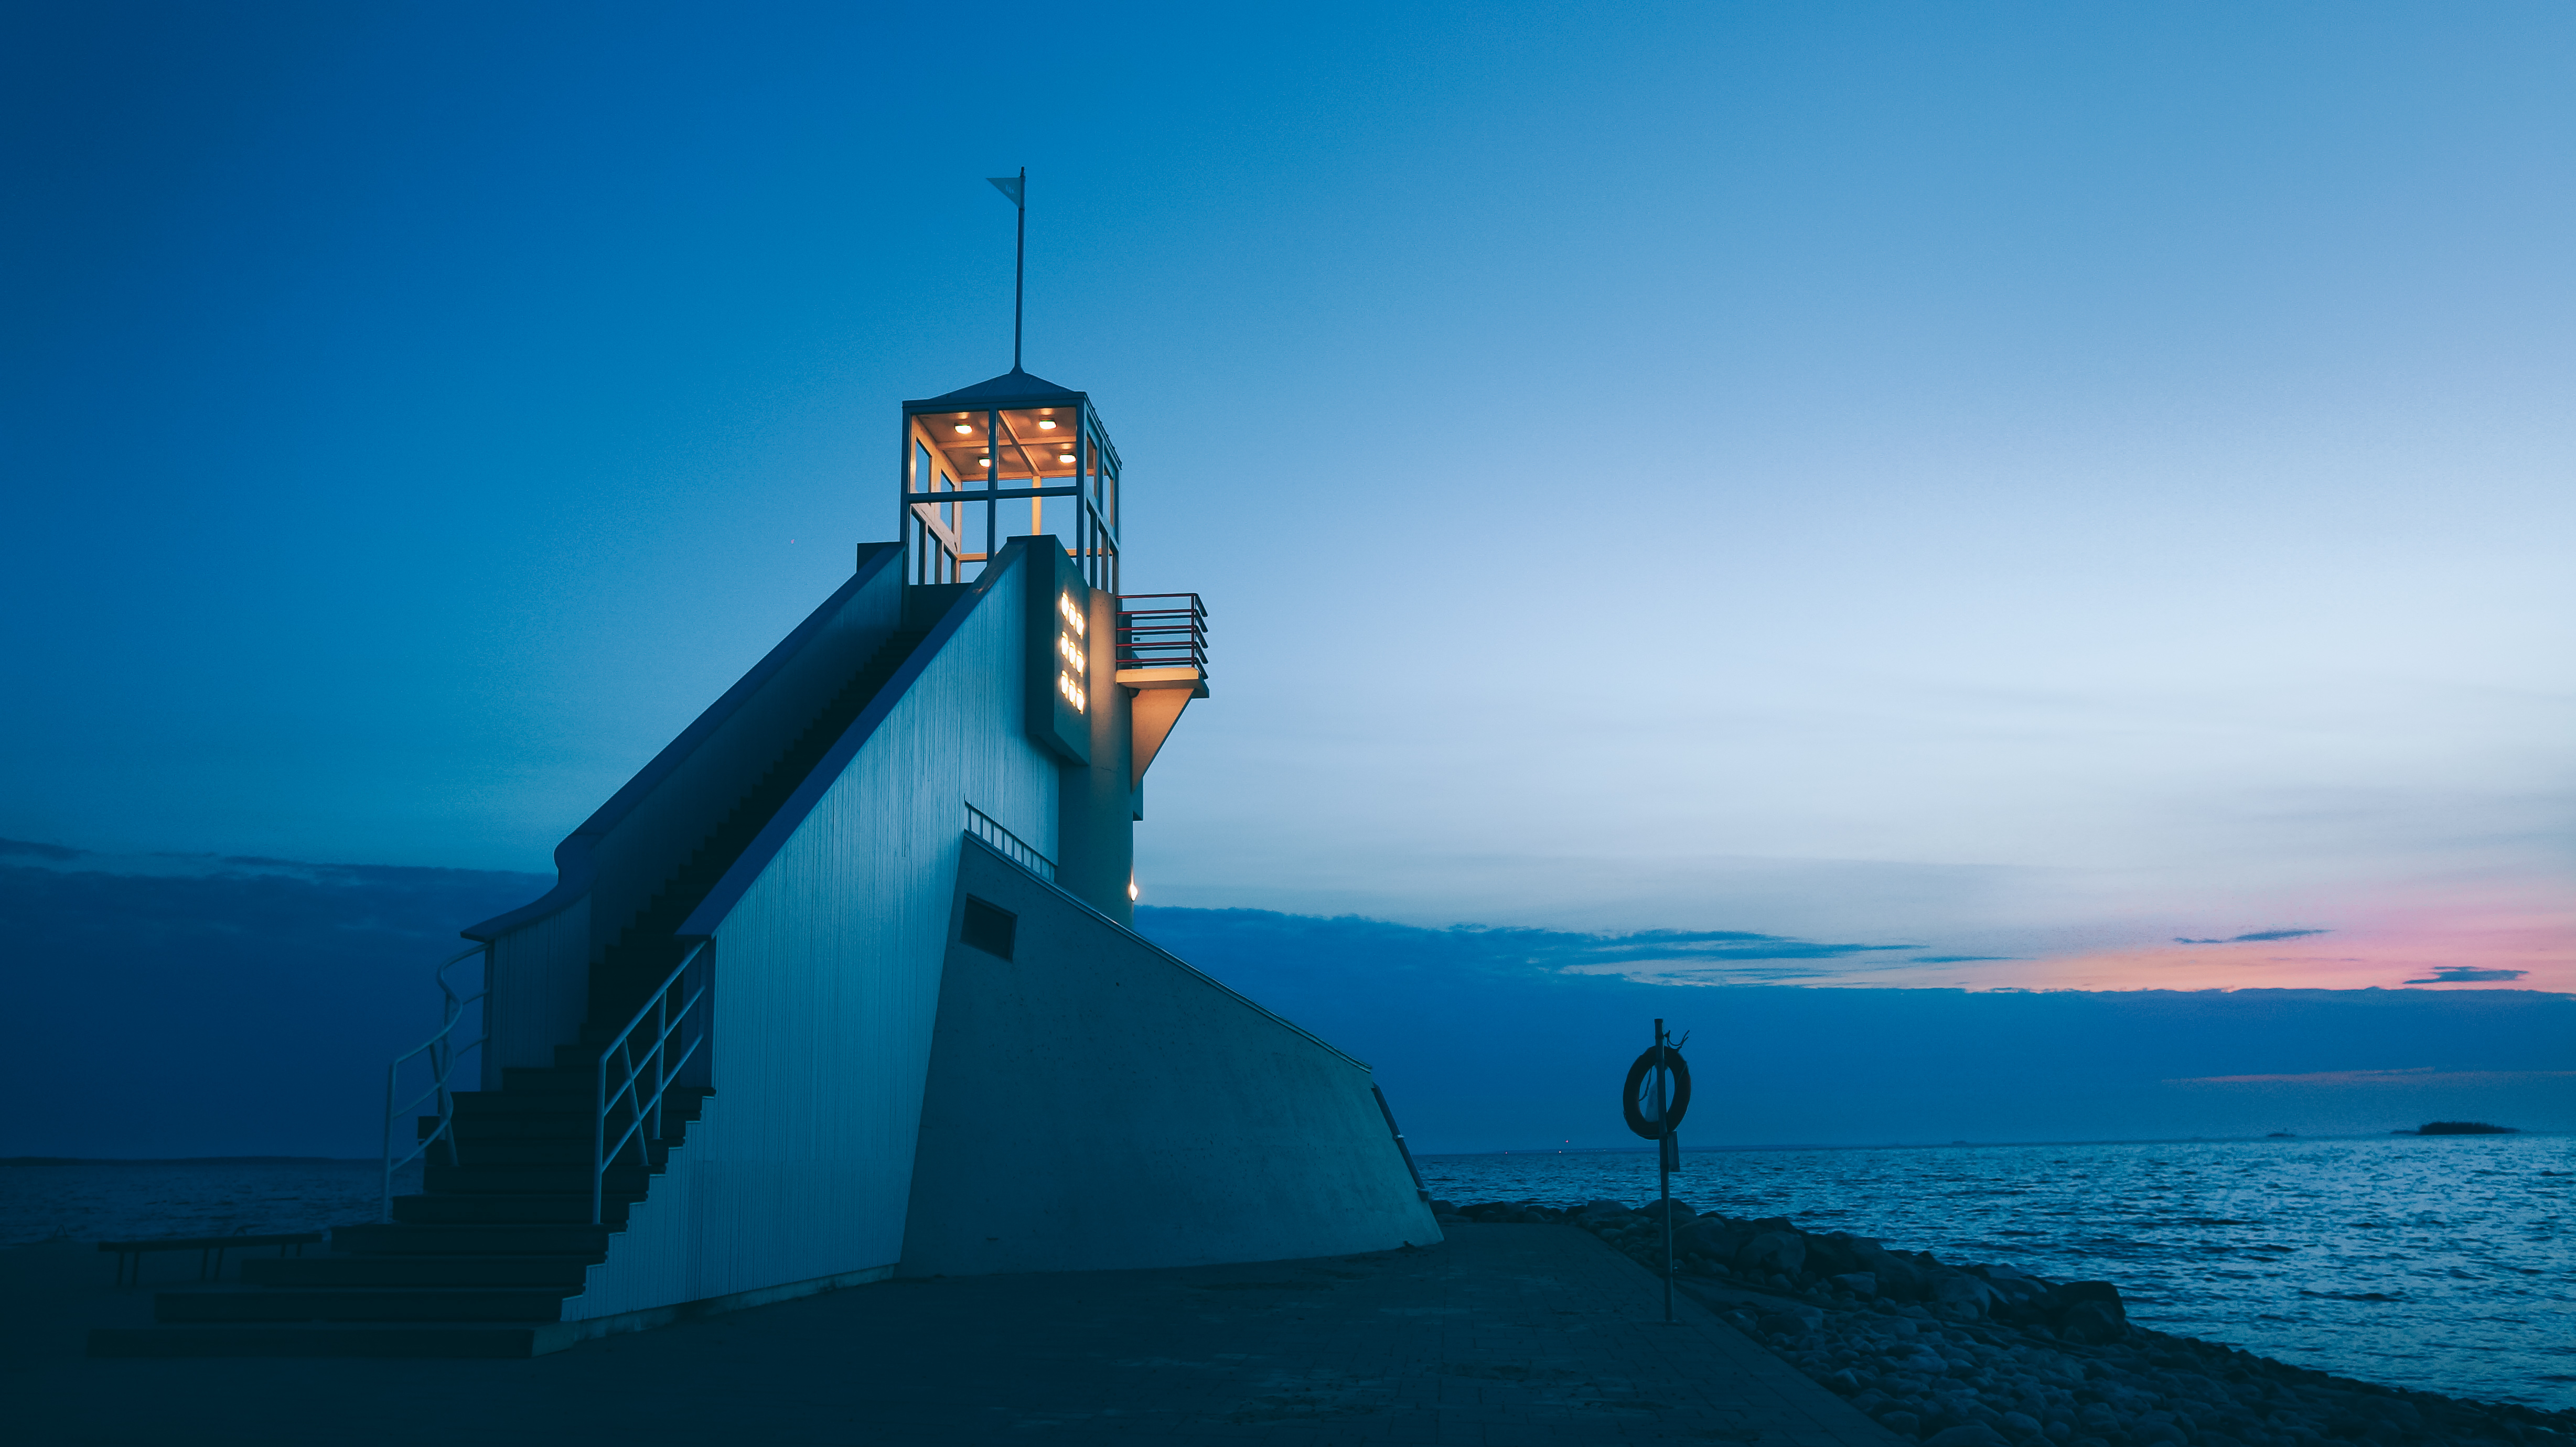
sea, coast, ocean, wave, dusk, vehicle, tower, blue, arctic, cape